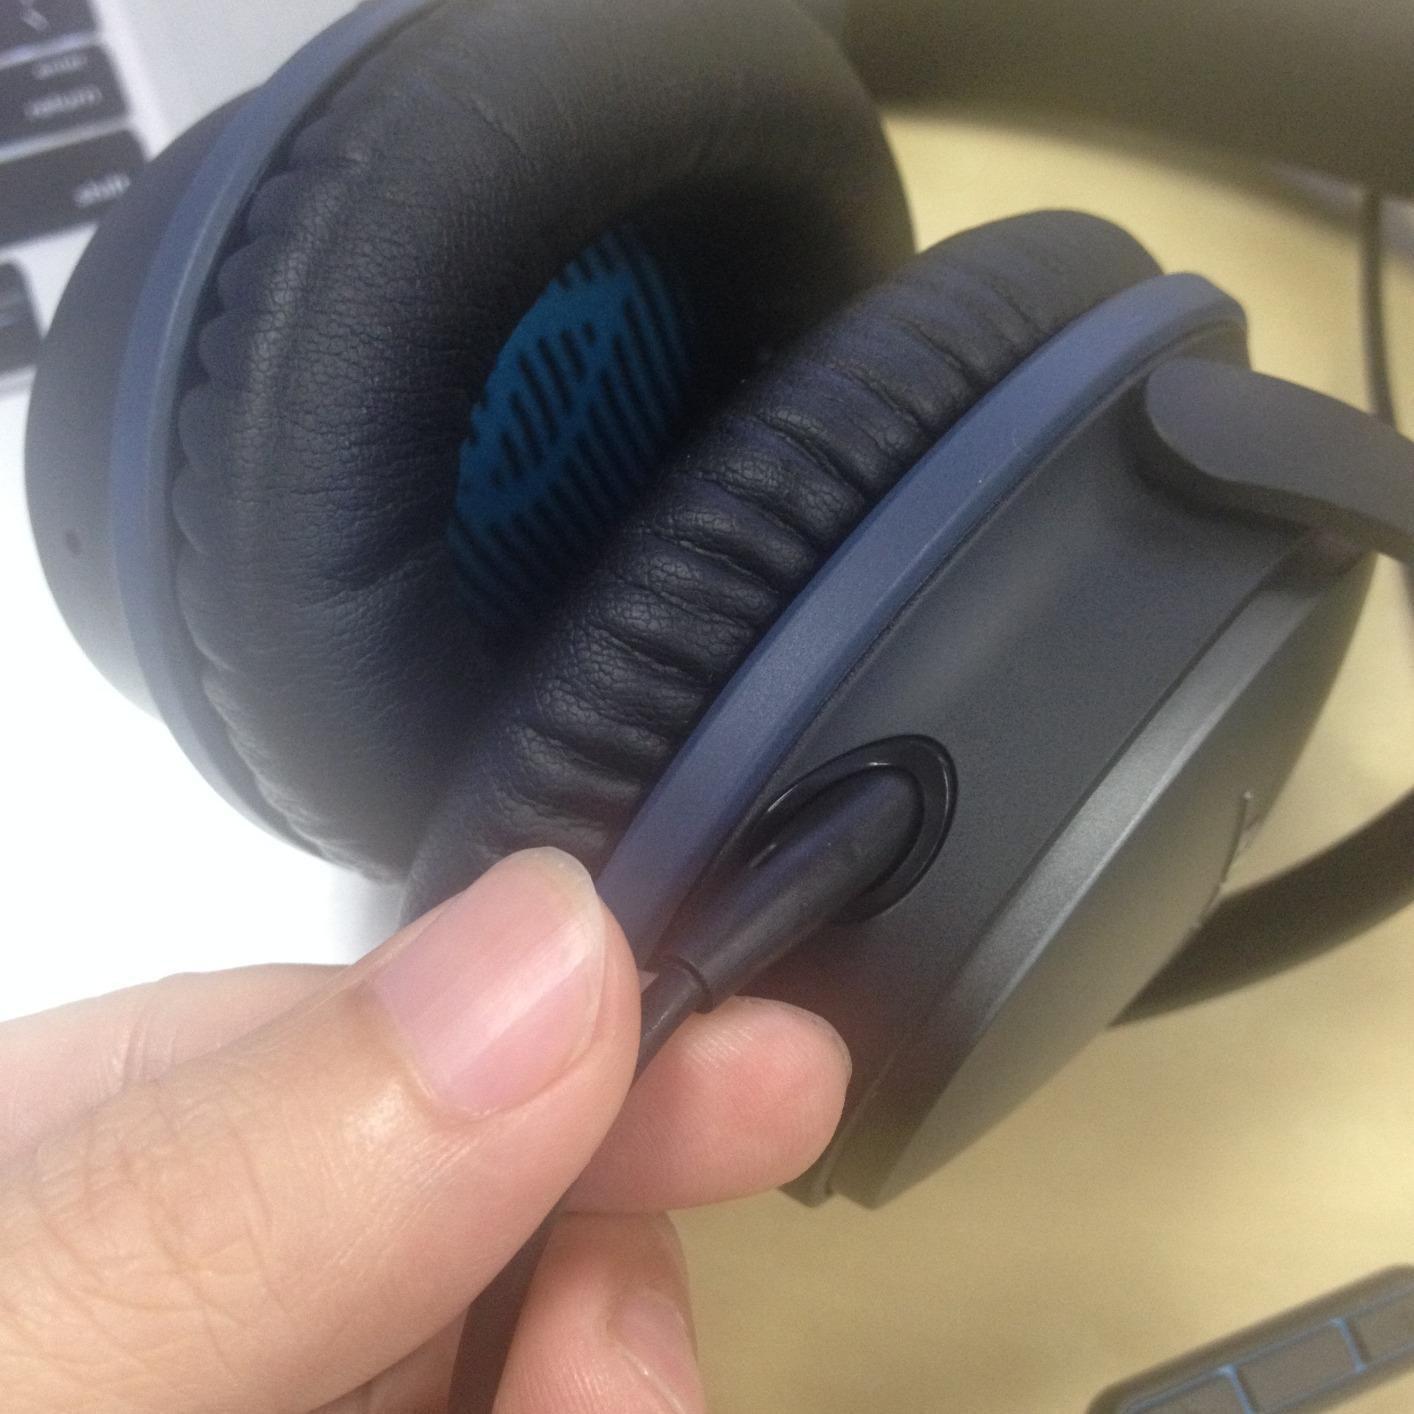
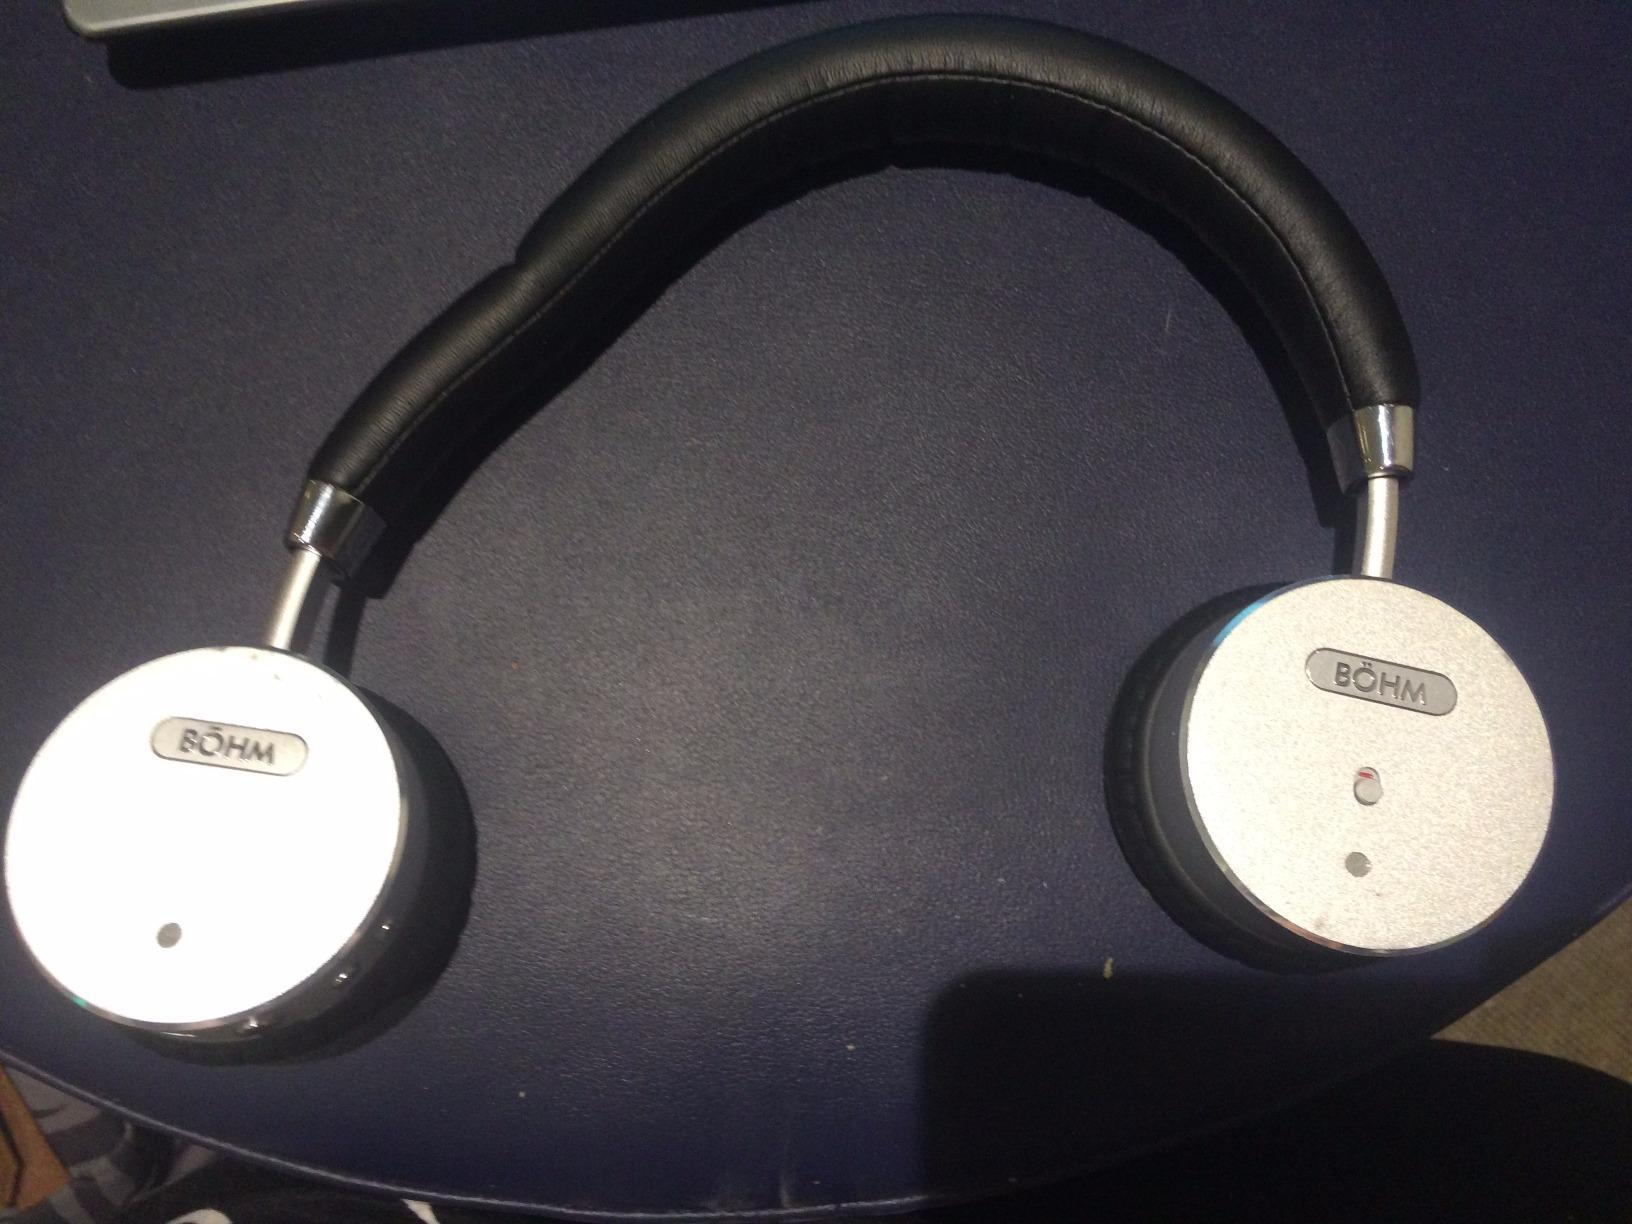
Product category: headphones
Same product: no